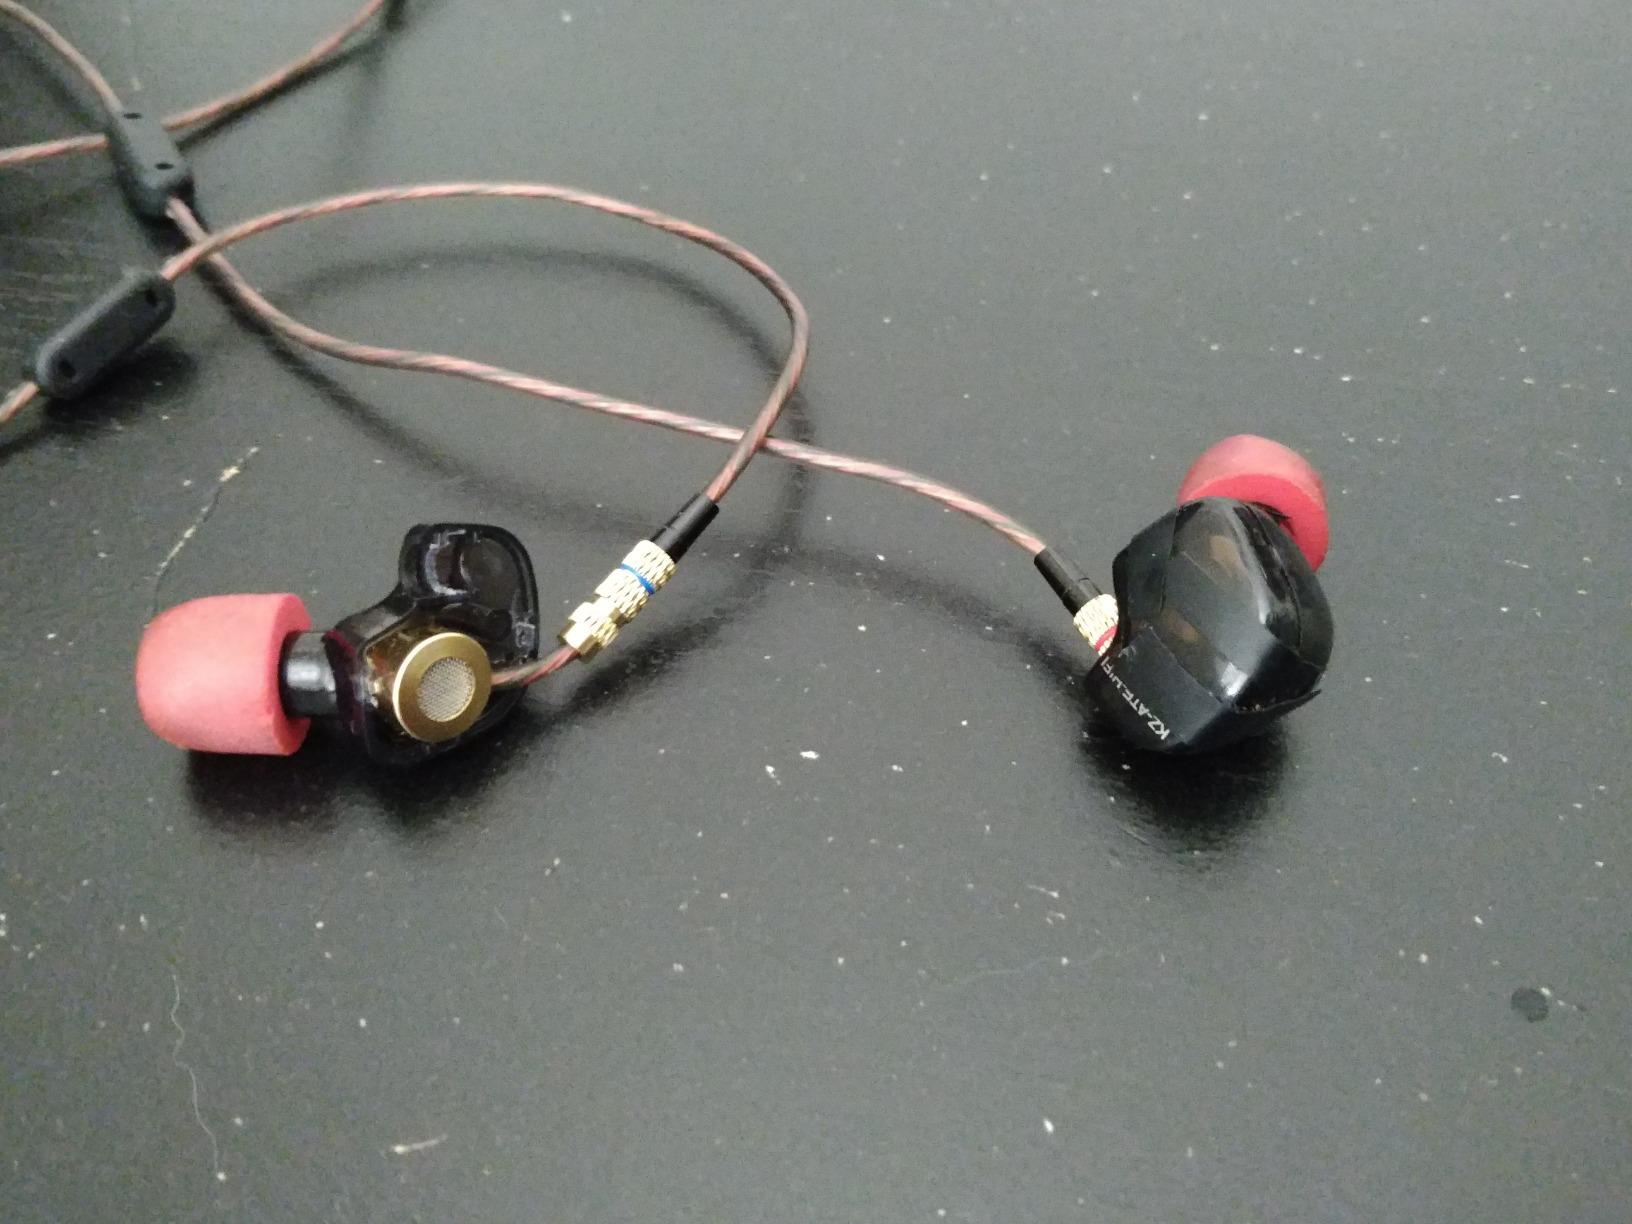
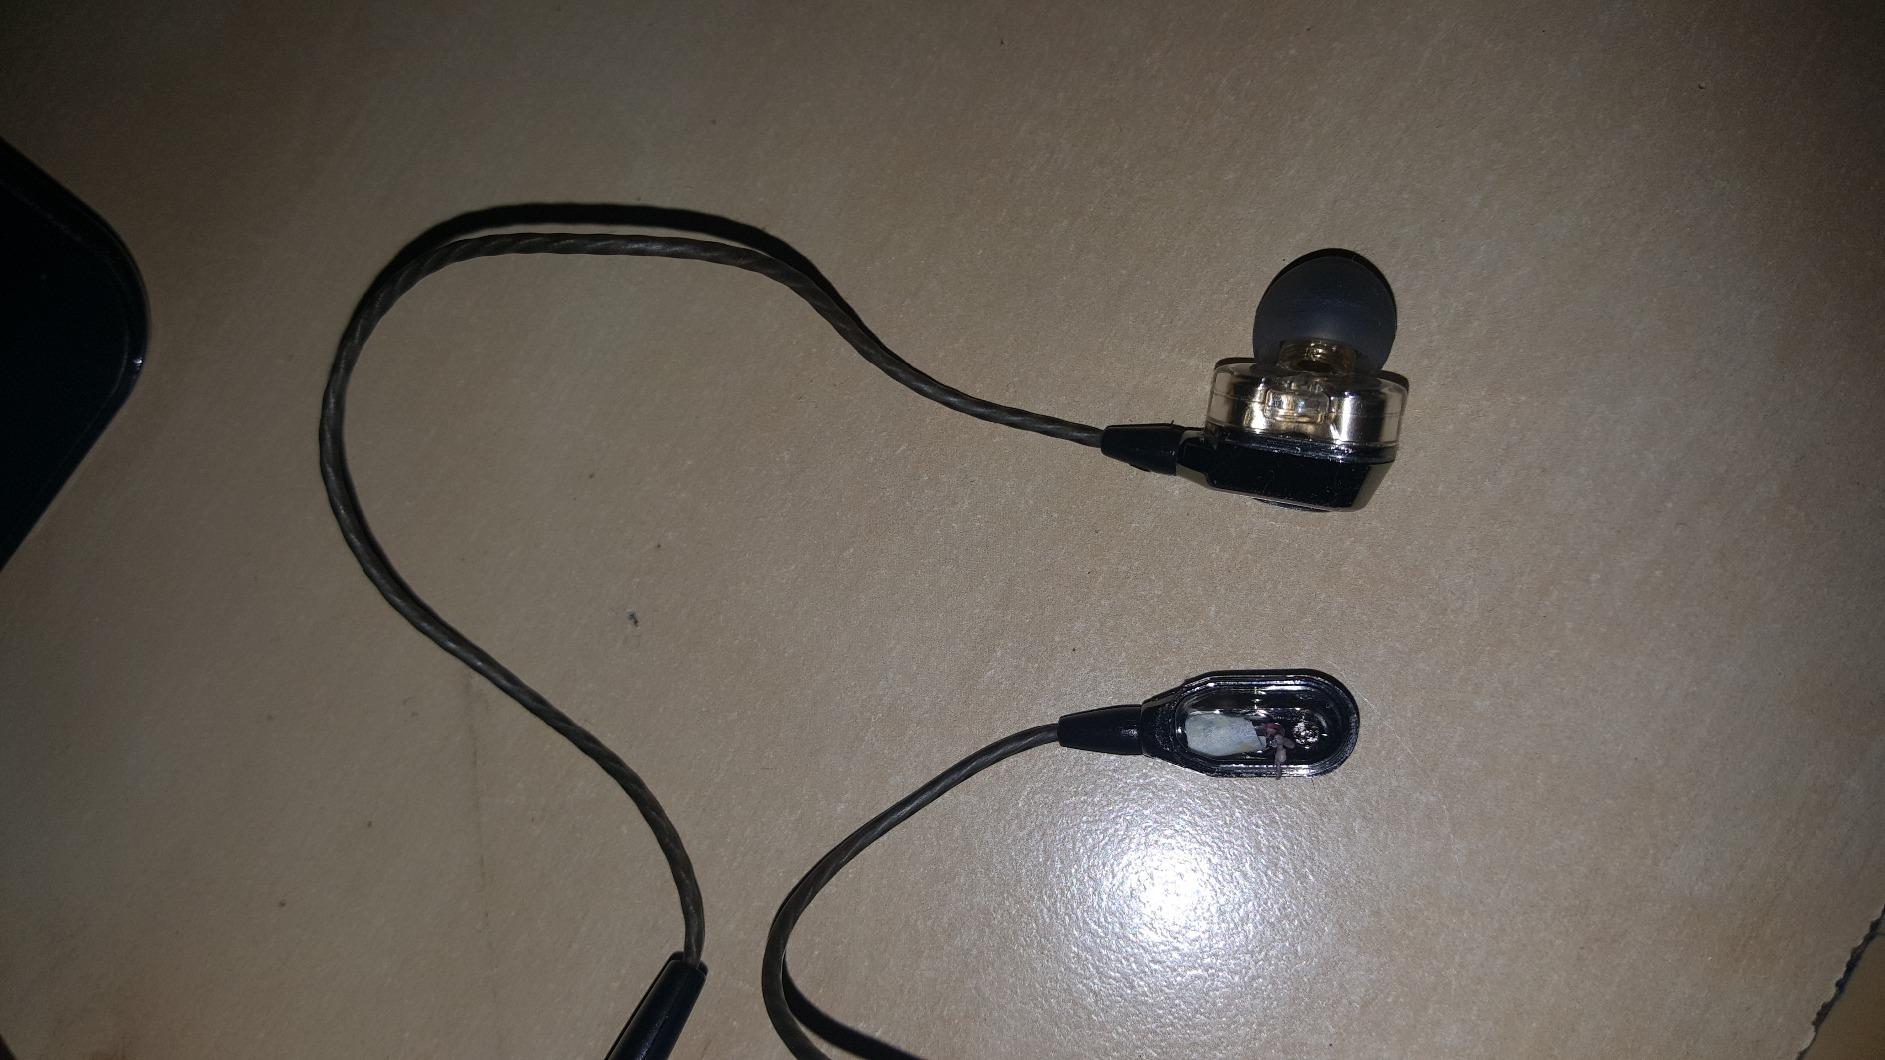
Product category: headphones
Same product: no